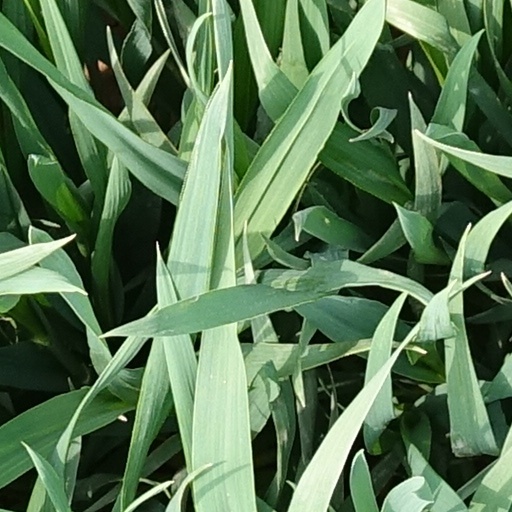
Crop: wheat